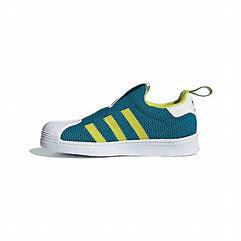
Brand: adidas
Model: originals BP Adidas Originals Superstar 360 C